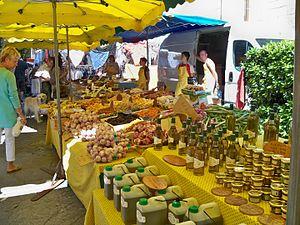
Marché hebdomadaire à L'Isle sur la Sorgue (84)
Le marché de Provence est devenu l'un des symboles régionaux en Provence-Alpes-Côte d'Azur. C'est un événement marquant de la vie de la ville ou du village qui se présente comme une célébration de l’identité locale, une cérémonie collective dont chacun est à la fois acteur et spectateur, un lieu de rencontre où tout le monde est traité sur un pied d'égalité et dont personne n'est exclu. Deux principes régissent ce type de marché, le prix des marchandises est secondaire et tout doit rappeler le divertissement.
La cuisine provençale est une cuisine traditionnelle qui allie une grande diversité de produits de Provence méditerranéenne. Elle est historiquement avant tout tributaire, dès le Moyen Âge, de la prise du pouvoir des comtes de Provence dans le royaume de Naples, après la bataille de Bénévent en 1266, puis de l'installation des papes à Avignon. Elle n'en a pas moins évolué au cours des siècles suivants, en particulier avec l'arrivée des produits comestibles du Nouveau Monde.